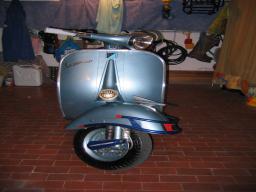
Label: Background_without_leaves